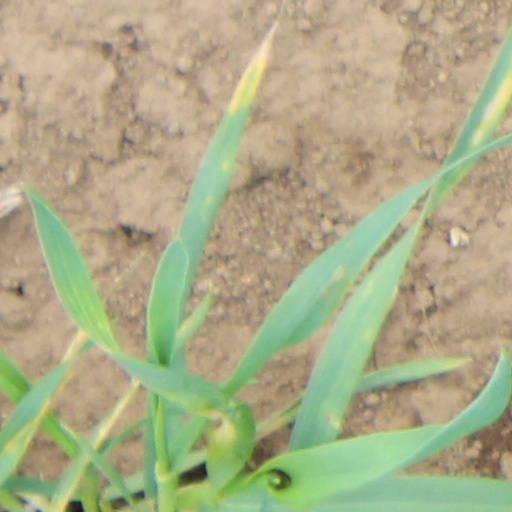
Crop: wheat